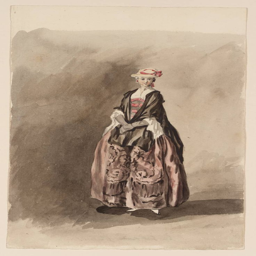
a lady with hands folded